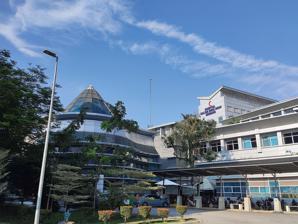
Building: Sultan Idris Shah Serdang Hospital
Country: Malaysia
Year built: 2005
Hospital in Sepang, Selangor, Malaysia Hospital in Selangor, Malaysia Sultan Idris Shah Serdang Hospital Geography Location Sepang , Selangor, Malaysia Organisation Care system Public Funding Public hospital Type District General Services Emergency department Yes Beds 763 History Opened 2006 Links Website Official website Lists Hospitals in Malaysia Sultan Idris Shah Serdang Hospital , previously known as the Serdang Hospital , is a government-funded multi-specialty tertiary district general hospital located in Sepang District , Selangor , Malaysia . The location of the hospital borders the South Klang Valley Expressway (SKVE) to the east and the Faculty of Medicine and Health Sciences, Universiti Putra Malaysia (UPM) and the UPM own teaching hospital to the west. It is clearly seen from the North–South Expressway at the Kajang Interchange. Design From planning to construction, the hospital was built on the concept of 'hospital of the future'. Sultan Idris Shah Serdang Hospital is the first hospital in Malaysia to use aluminium coating to give it a shiny exterior. It is also the first hospital in Malaysia to use a futuristic cooling system to maintain the hospital temperature and reduce electricity usage. Other unique features of this hospital are: Steel structure (total 6100 tonnage) Modular OT Rooftop garden (5 acres of the 45-acre (180,000 m 2 ) total landscape area) Application of autoclave light concrete block (ALC) The hospital is surrounded by a park measuring 45 acres (180,000 m 2 ). The landscape of the hospital is also known to be therapeutic to the patients. Services The newly built Heart Centre of Sultan Idris Shah Serdang Hospital The management of Sultan Idris Shah Serdang Hospital heavily relies on information technology and uses the 'Total Hospital Information System'. It is designated as the reference center for cardiology , cardiothoracic, urology and nephrology surgery. The hospital will provide affordable, quality treatment for heart patients from the lower income group. The center will co-operate with the Hospital Selayang , which specialises in renal care and liver transplants. In total, the hospital has 20 operating theatres, 19 wards and 620 beds. Heart Centre The Heart Centre building of Sultan Idris Shah Serdang Hospital began operations on 12 December 2022. It was officiated by then Health Minister Dr. Zaliha Mustafa . With the centre's opening, the hospital became the national referral centre for all complex heart cases. Teaching Hospital The hospital also serves as a teaching hospital for medical students from the Faculty of Medicine and Health Sciences, Universiti Putra Malaysia (UPM) and also University of Cyberjaya (UoC) . Some students from other universities such as Universiti Kuala Lumpur Royal College of Medicine Perak (UniKL RCMP), Pusrawi International College Of Medical Science and UCSI University School of Nursing also do their elective posting attachments here. Renaming On 8 May 2023, Serdang Hospital was renamed to Sultan Idris Shah Serdang Hospital after the Sultan of Selangor Sultan Sharafuddin Idris Shah . References